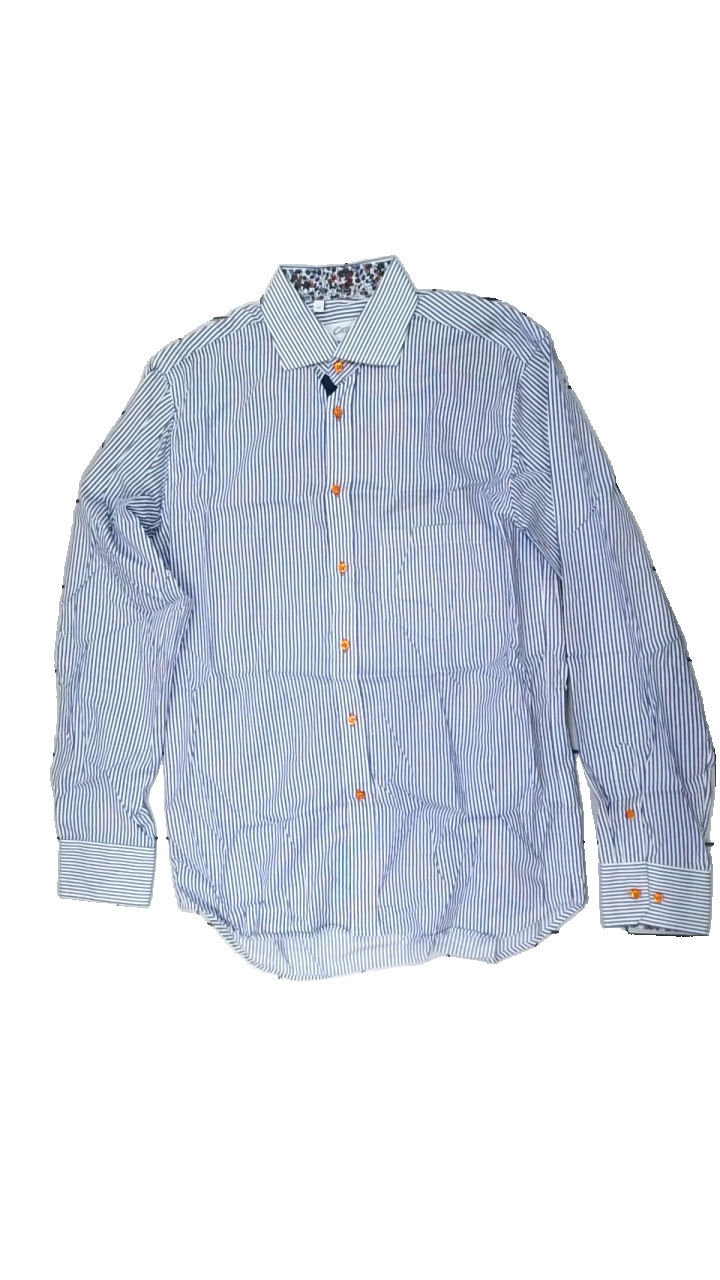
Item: Shirt (Men)
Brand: Oscar Of Sweden
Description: randig skjorta
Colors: Blue, White
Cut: Regular
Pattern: Striped
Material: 100% cotton
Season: All
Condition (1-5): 5
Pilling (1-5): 5
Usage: Reuse
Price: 50-100